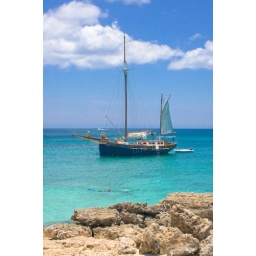
Sail Boats making stops for snorkeling and swimming near the coast on the tropical island of Aruba.